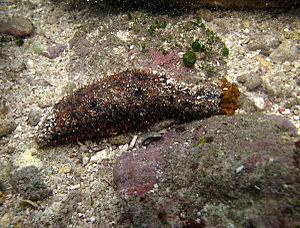
Holothurie Holothuria cinerascens à la Réunion.
Holothuria (Semperothuria) est un sous-genre de concombre de mer de la famille des Holothuriidae.
L'île de La Réunion est un département d'outre-mer français situé dans le sud-ouest de l'océan Indien.
Les Holothuries sont une classe d'animaux marins de l'embranchement des échinodermes au corps mou et oblong, et possédant un cercle de tentacules autour de la bouche. Elles sont aussi appelées concombres de mer ou bêches de mer, et possèdent une grande diversité de sobriquets sur les différentes côtes.